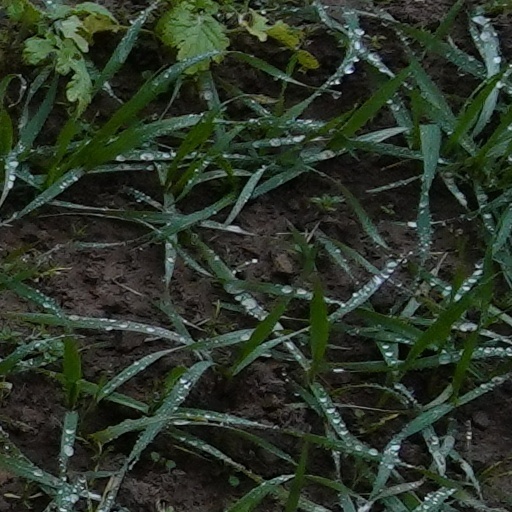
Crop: wheat